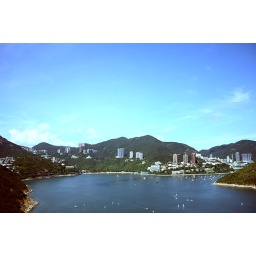
taken when riding in a cable car of ocean park, hong kong.